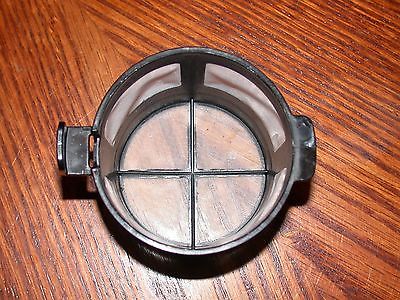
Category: coffee maker